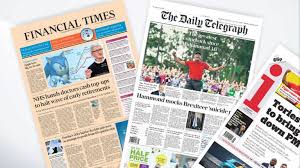
Label: paper